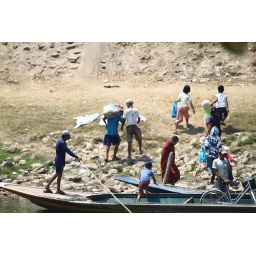
People crossing border river by boat